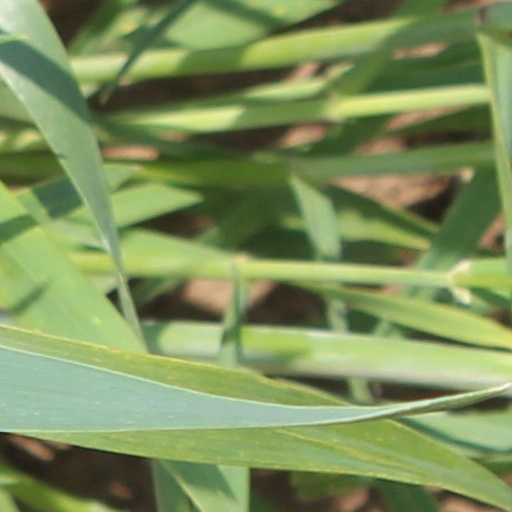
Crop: wheat